San Bernardino County, California

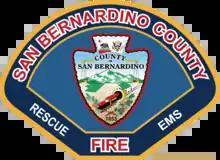
Department logo

More than 80% of the county's land is owned by the federal government. There are at least 35 official wilderness areas in the county that are part of the National Wilderness Preservation System. This is the largest number of any county in the United States (although not the largest in total area). The majority are managed by the Bureau of Land Management, but some are integral components of the above listed national protected areas. Most of these wilderness areas lie entirely within the county, but a few are shared with neighboring counties (and two of these are shared with the neighboring states of Arizona and Nevada).